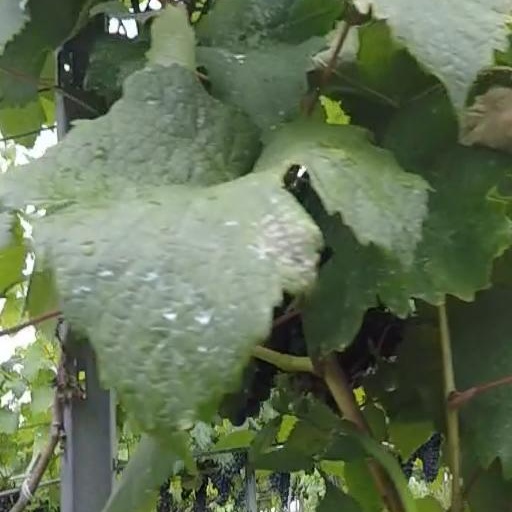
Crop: grape